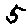
Label: 5